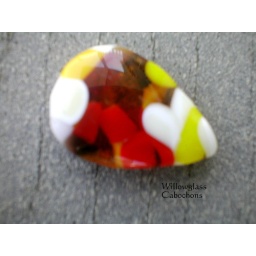
Amber, orange, yellow and white in this teardrop shaped cabochon with a channel grooved around for wirewrapping